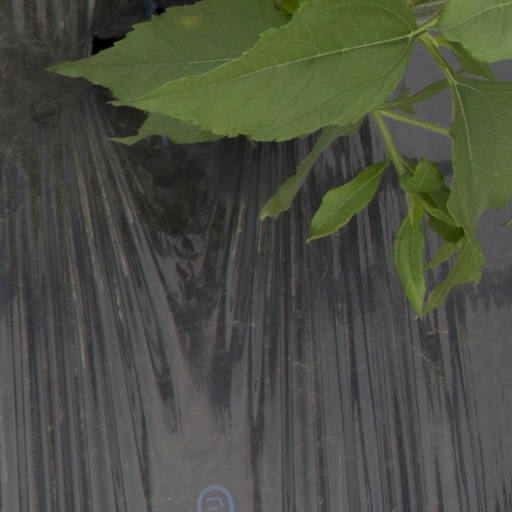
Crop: Jerusalem artichoke